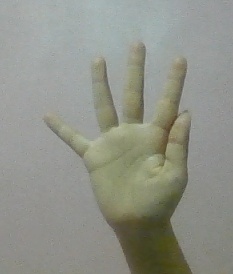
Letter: sheen